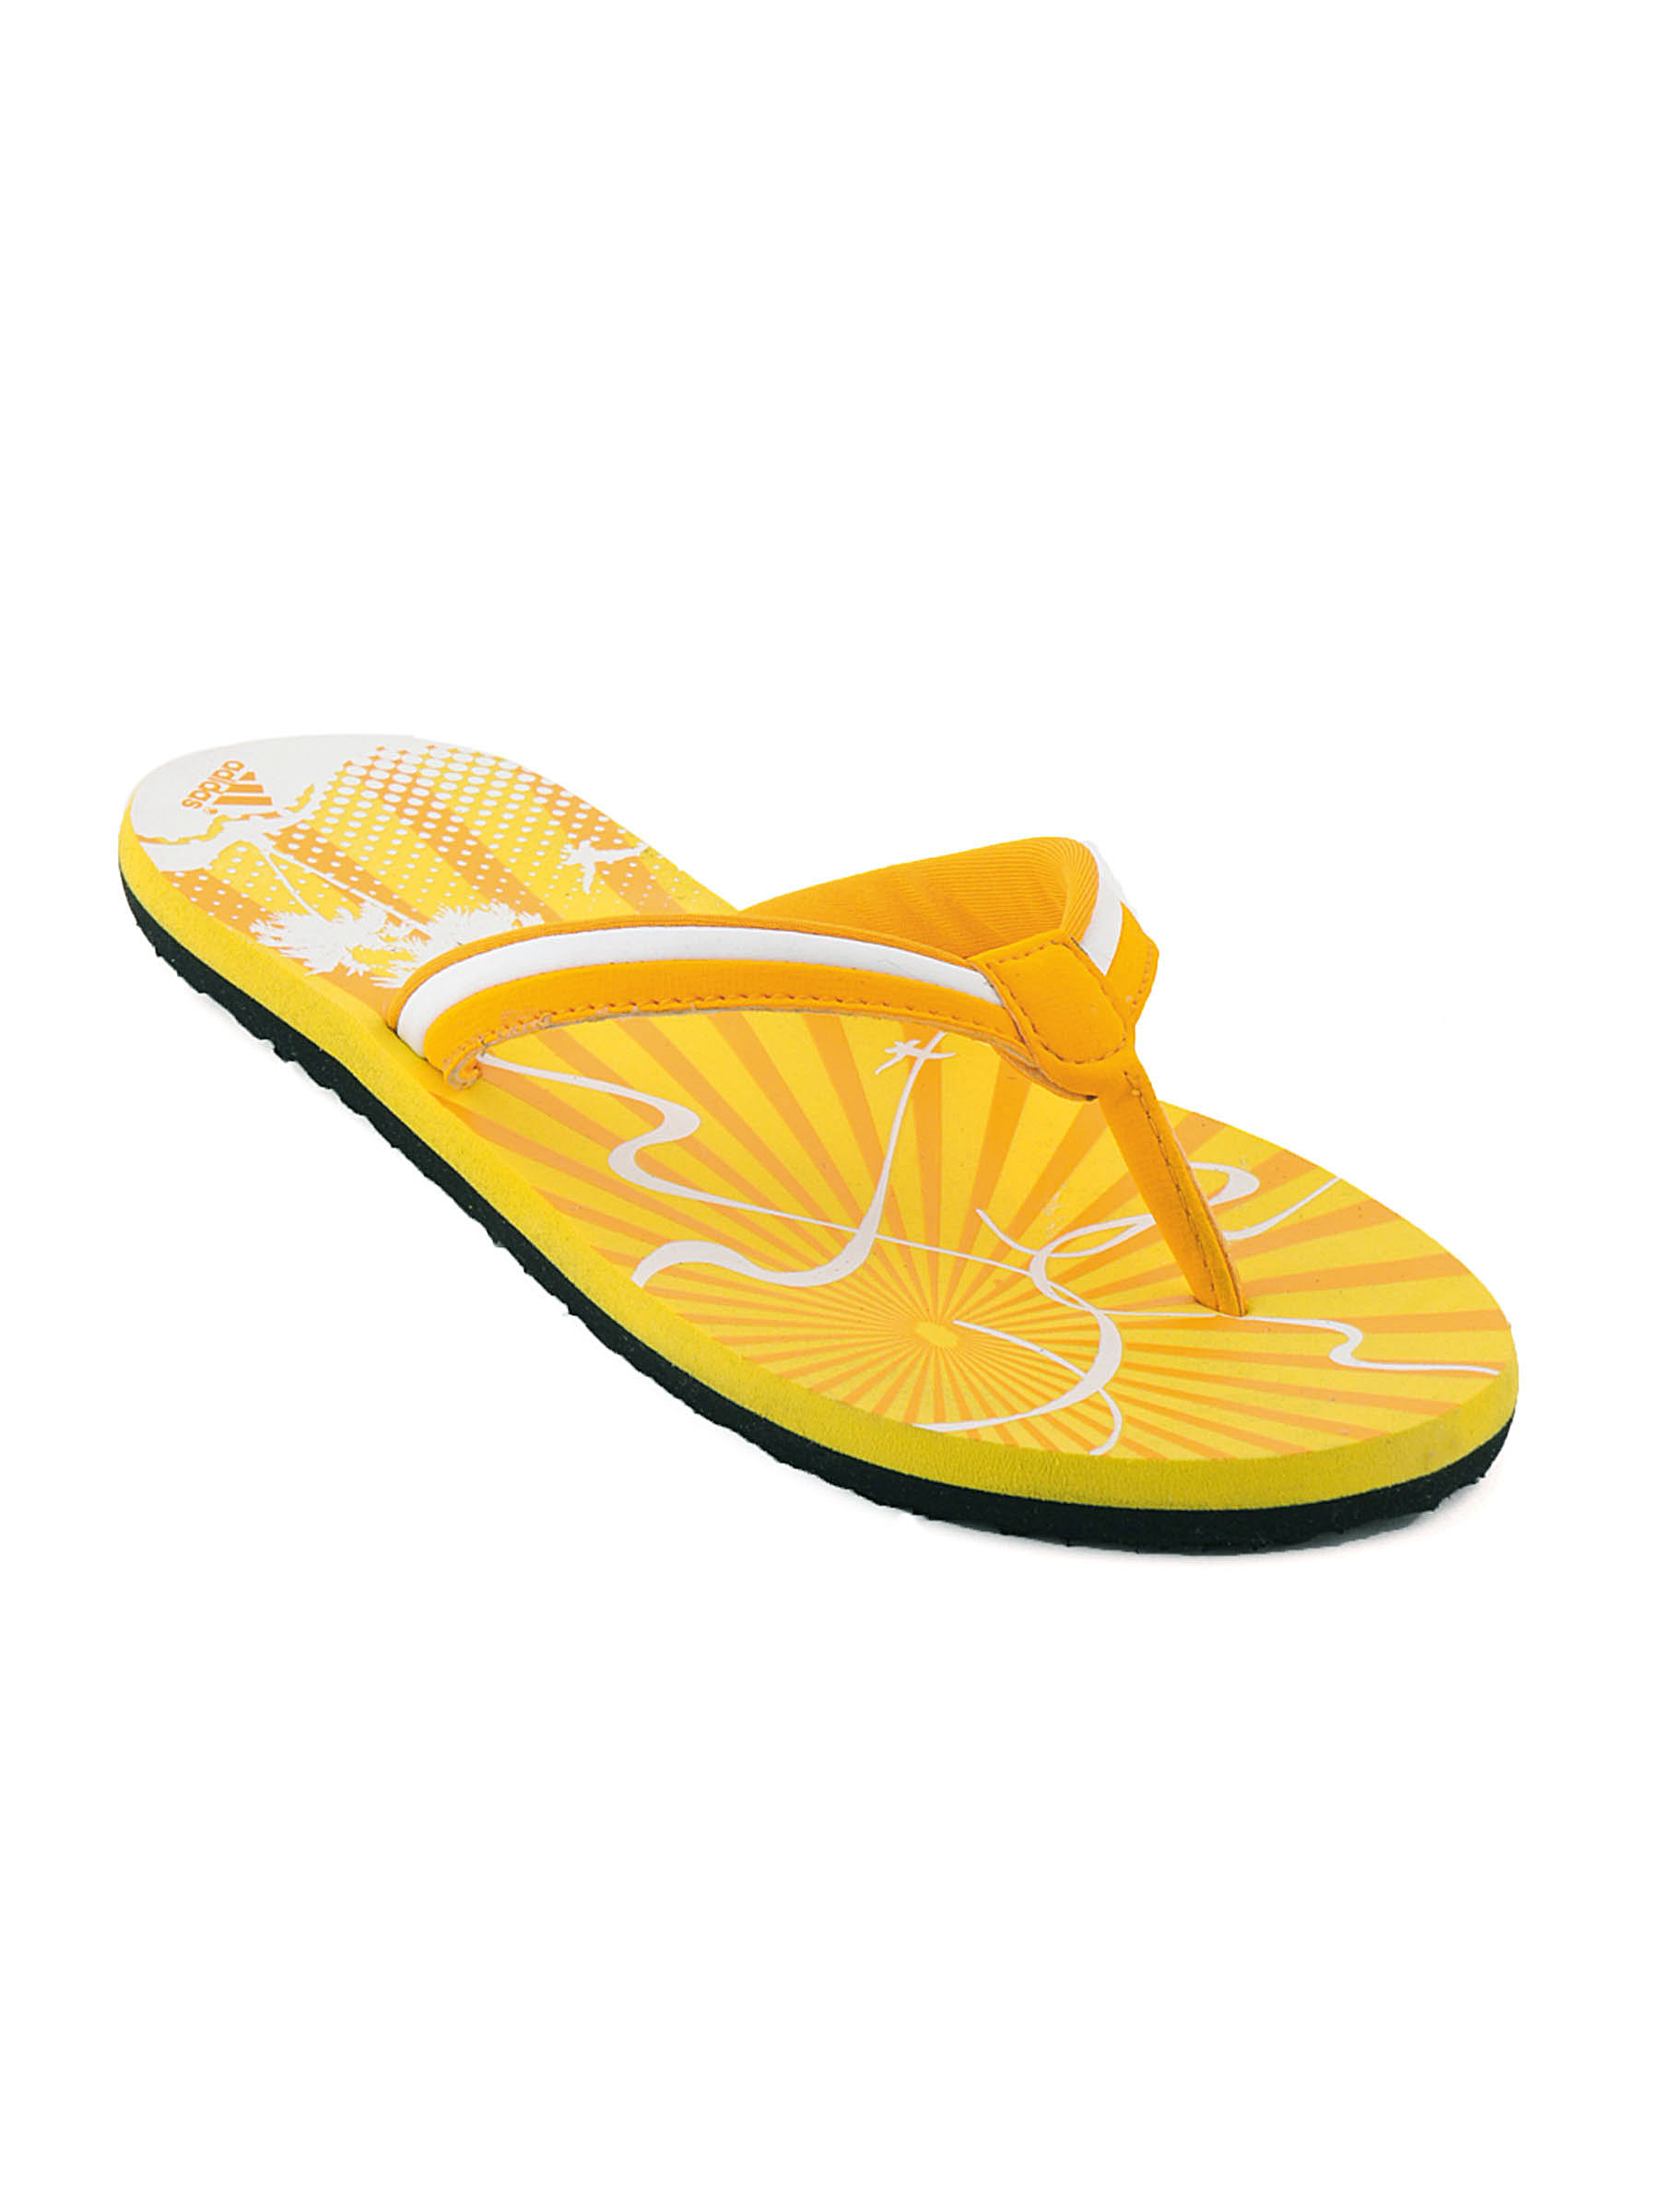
ADIDAS Women Adi Sunshine Flip Flops
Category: Footwear / Flip Flops / Flip Flops
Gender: Women
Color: Yellow
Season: Fall 2011
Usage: Casual